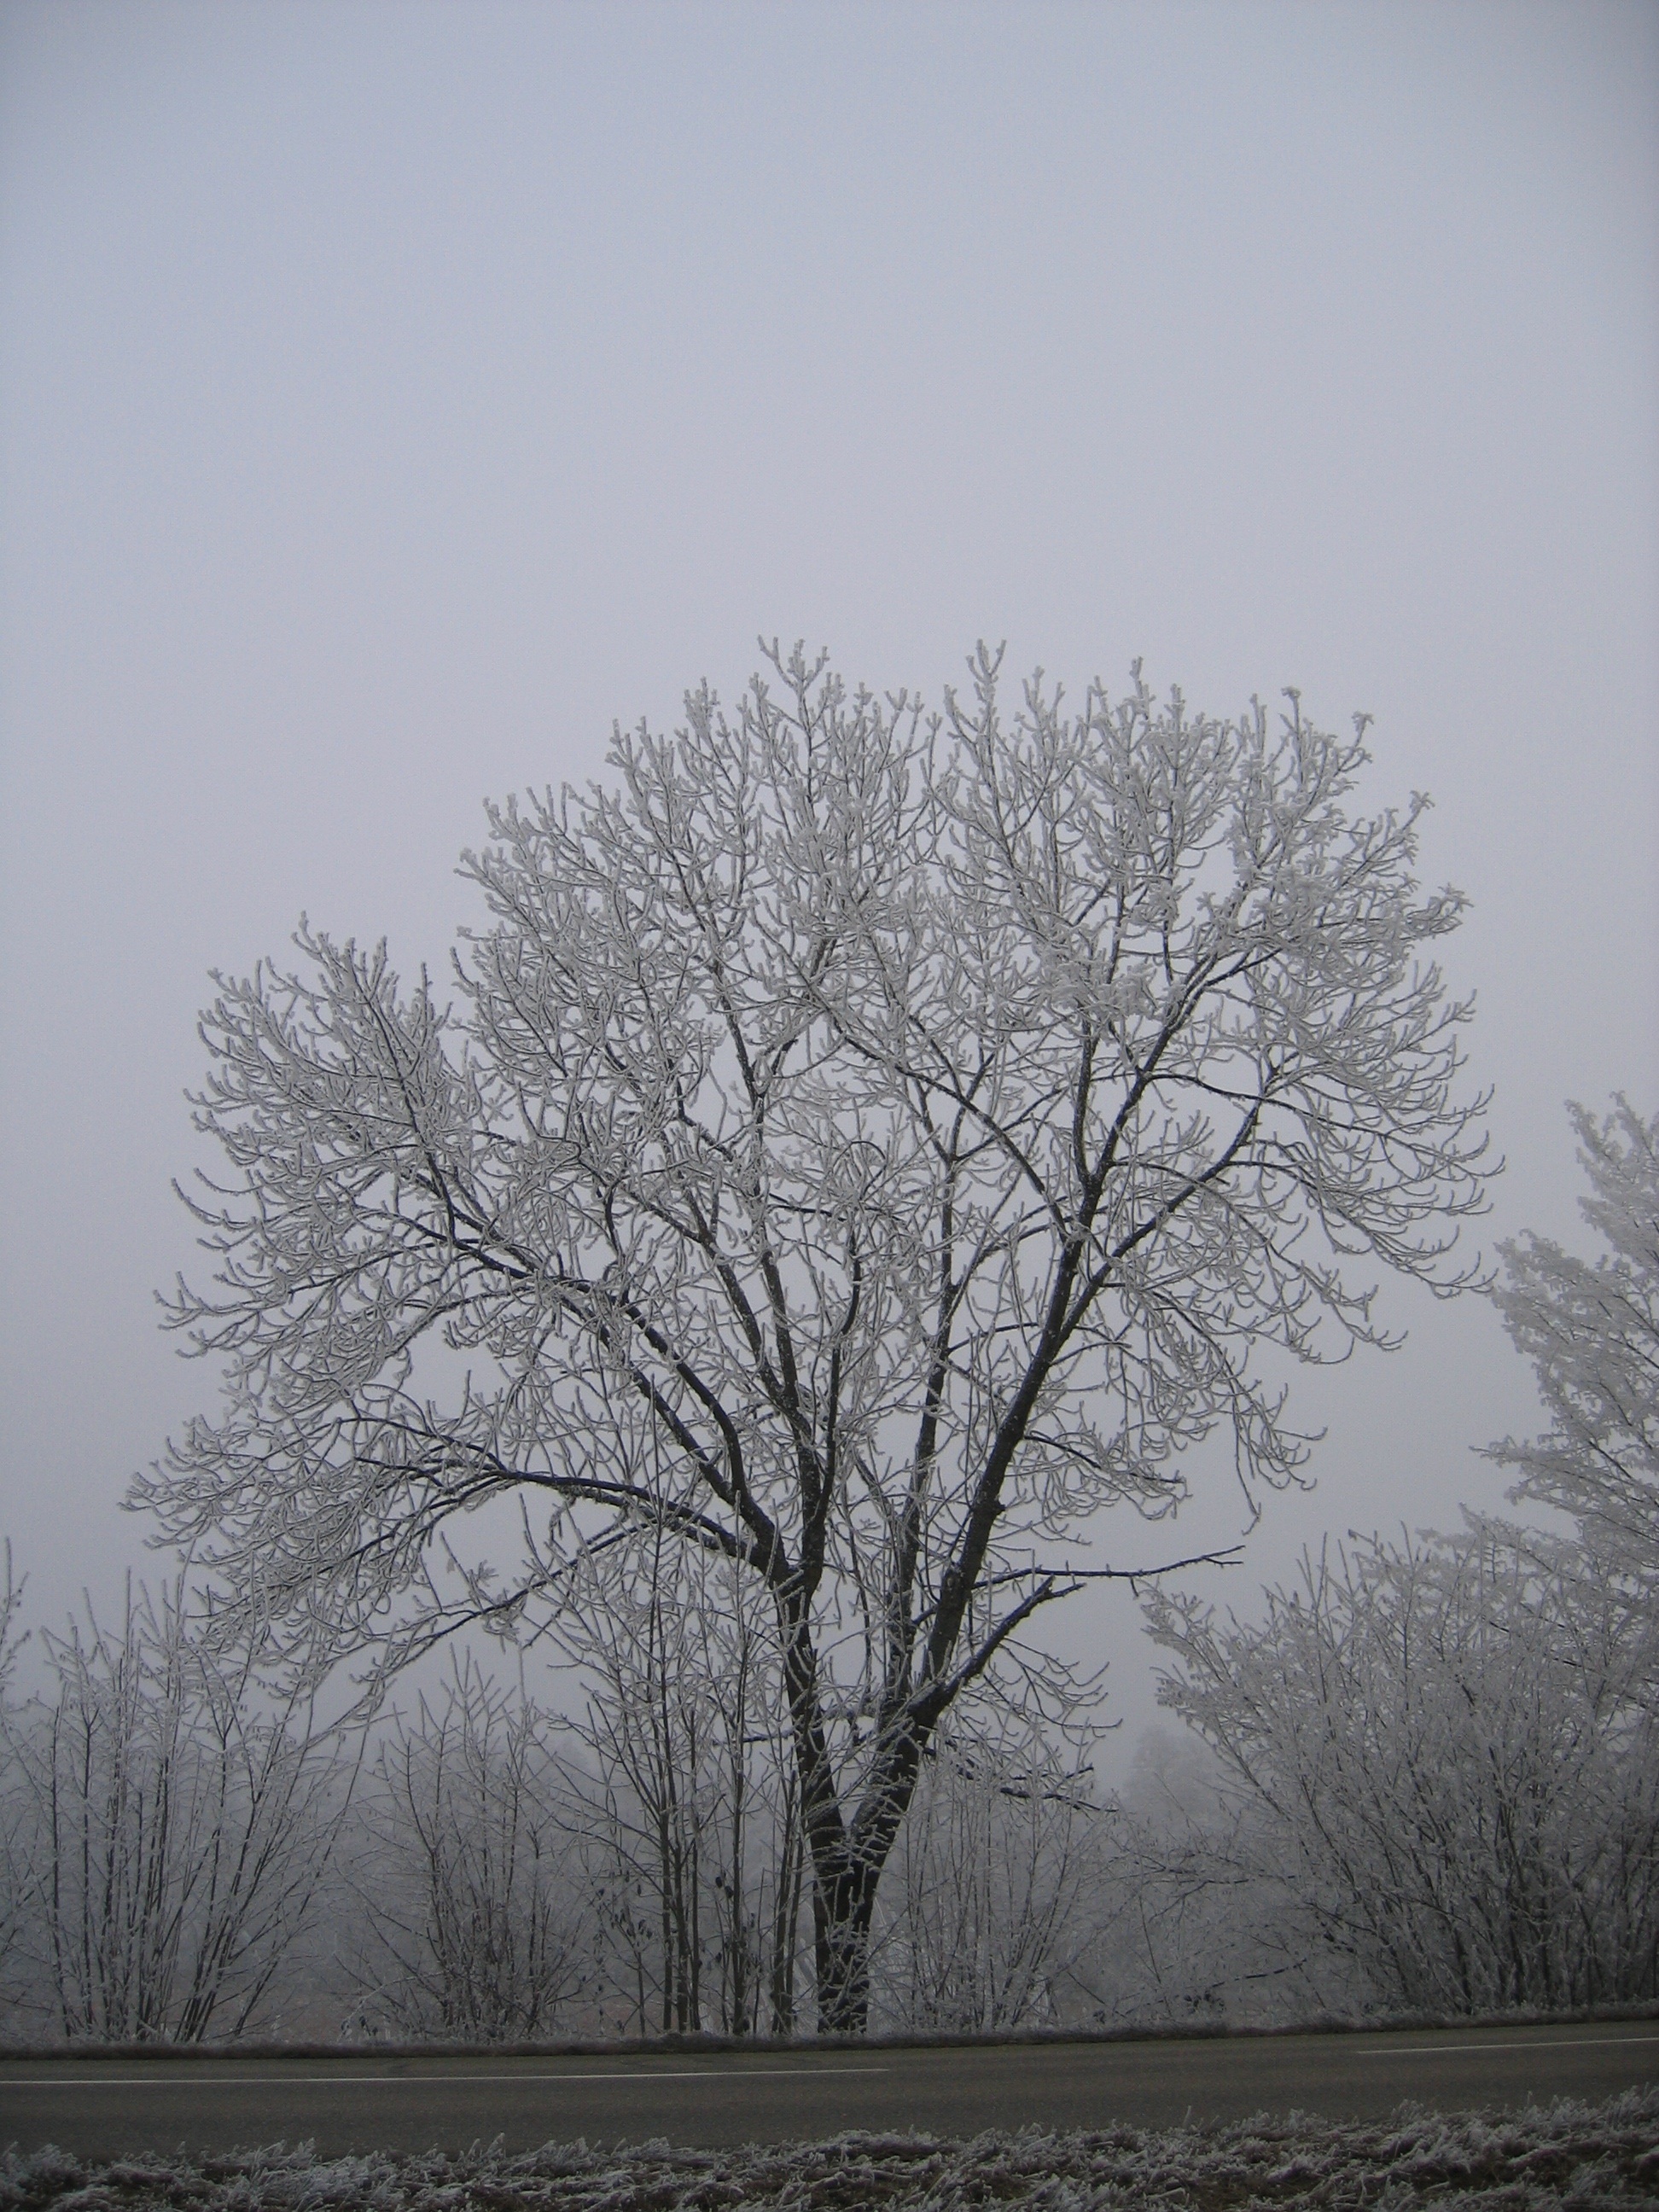
tree, nature, forest, branch, snow, cold, winter, plant, fog, mist, morning, leaf, frost, atmosphere, ice, weather, frozen, season, leaves, branches, hoarfrost, freezing, winter time, atmospheric phenomenon, woody plant